Horace Chapin Henry

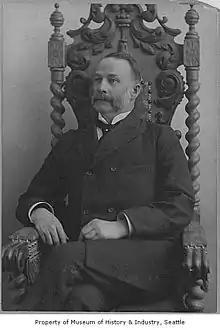

Horace Chapin Henry (October 6, 1844 – June 28, 1928) was an early Seattle businessman and founder of the Henry Art Gallery and Firland Tuberculosis Hospital.